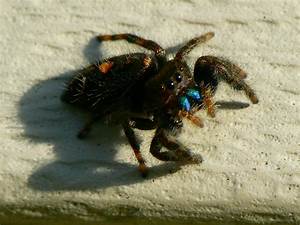
Label: spider